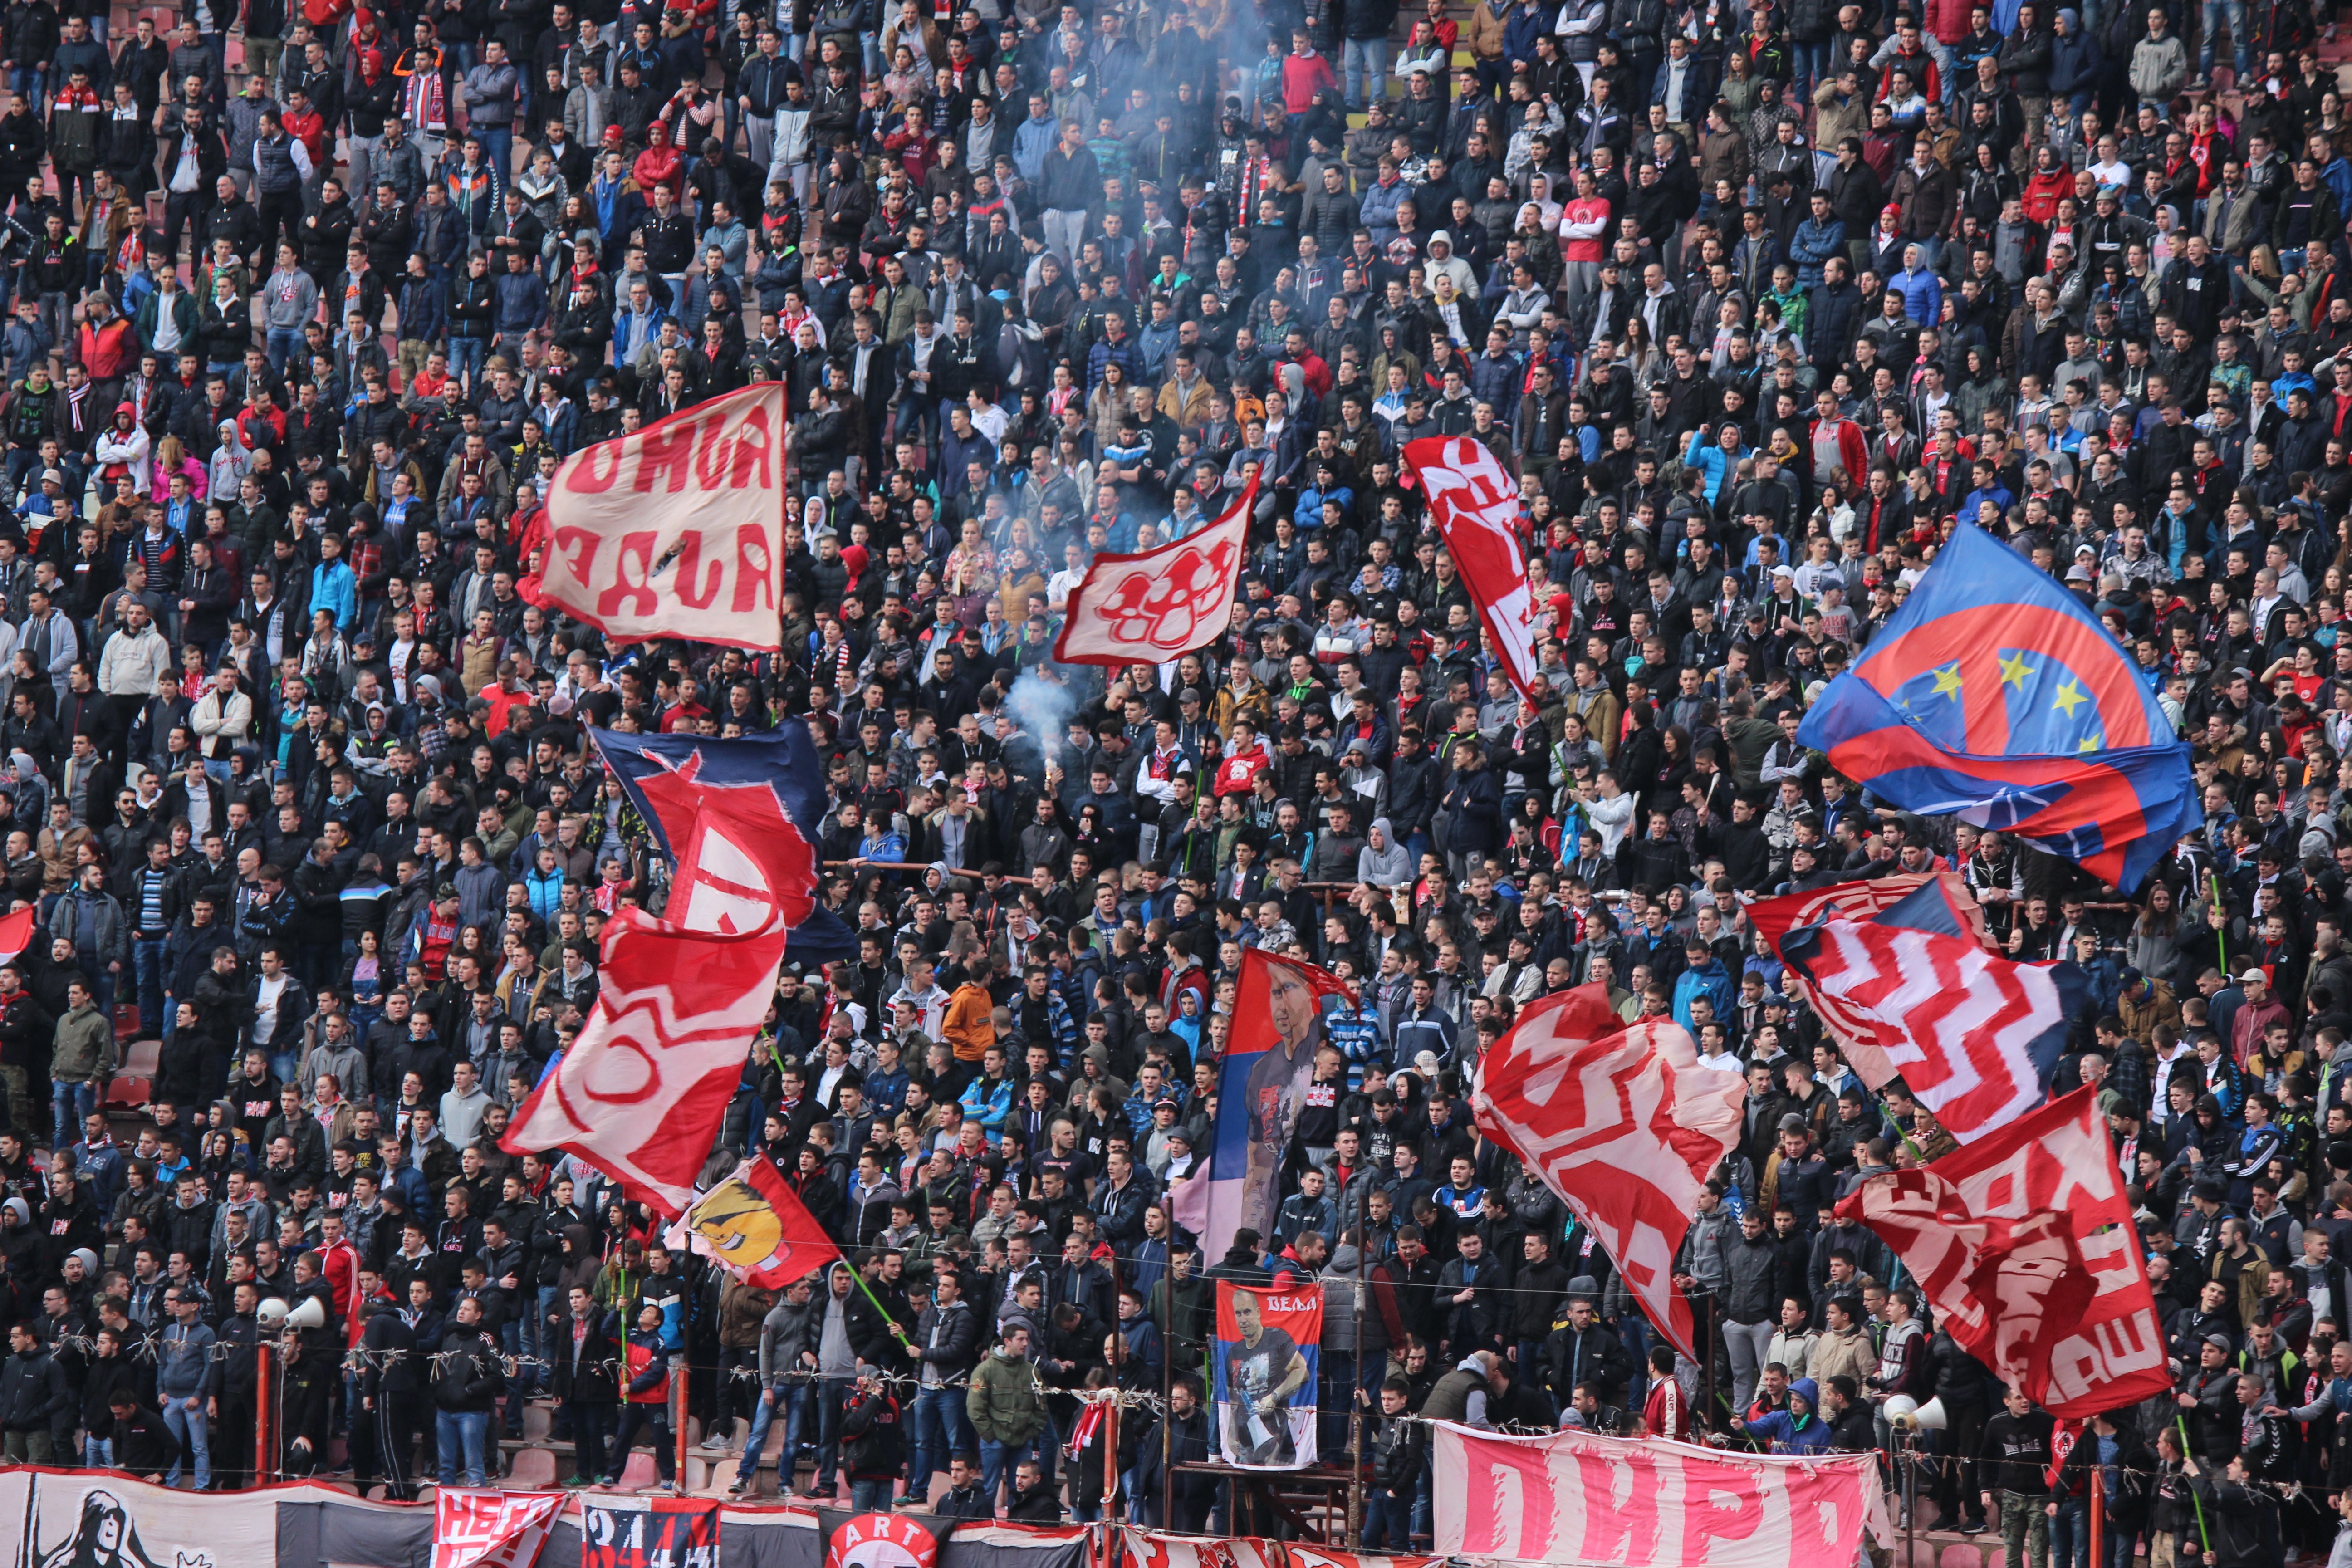
structure, people, sport, game, play, star, crowd, audience, europe, red, cheering, soccer, professional, freedom, football, stadium, serbia, arena, sports, day, event, fans, patriotic, belgrade, ultras, delije, marakana, red star, sport venue, basketball moves, slam dunk